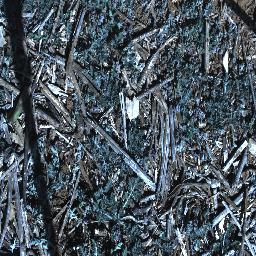
Label: parthenium